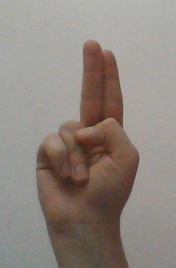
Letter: taa